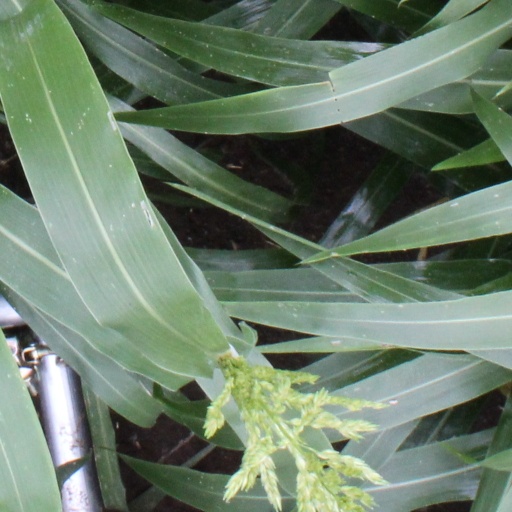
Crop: sorghum